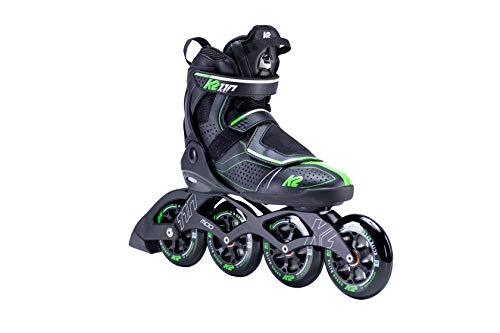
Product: K2 Skate Men's MOD 110 Inline Skate
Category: Sports & Outdoors | Outdoor Recreation | Skates, Skateboards & Scooters | Inline & Roller Skating | Inline Skates
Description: Great Condition.
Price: $329.14
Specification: Product Dimensions:         25.4 x 15 x 5.4 inches    |Shipping Weight: 41 pounds (View shipping rates and policies)|ASIN: B07Y2QL148|Item model number: I200202701